Hurricane Isidore

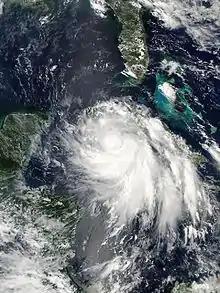
Hurricane Isidore approaching Cuba on September 19

Hurricane Isidore brought torrential rainfall, with many areas reporting over of rain. The maximum reported was at Isabel Rubio in western Cuba. The rainfall, combined with a storm surge, destroyed 77 houses, caused power outages, uprooted trees and blew off roofs. Over 130 tobacco drying houses were affected to some degree, damaging valuable tobacco stock. A total of 24,000 metric tons of citrus and 132 metric tons of coffee were lost from the storm. Thousands of livestock perished. No deaths were reported.